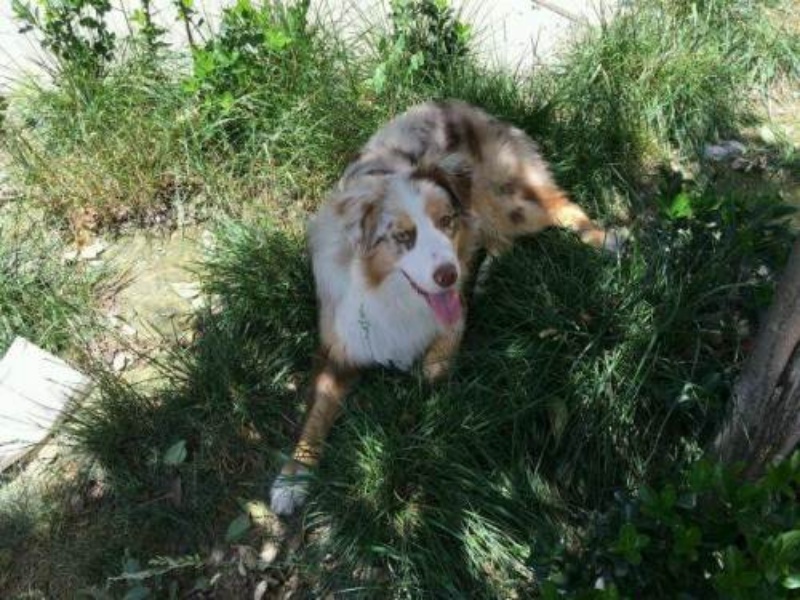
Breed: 245-n000098-Australian_Shepherd